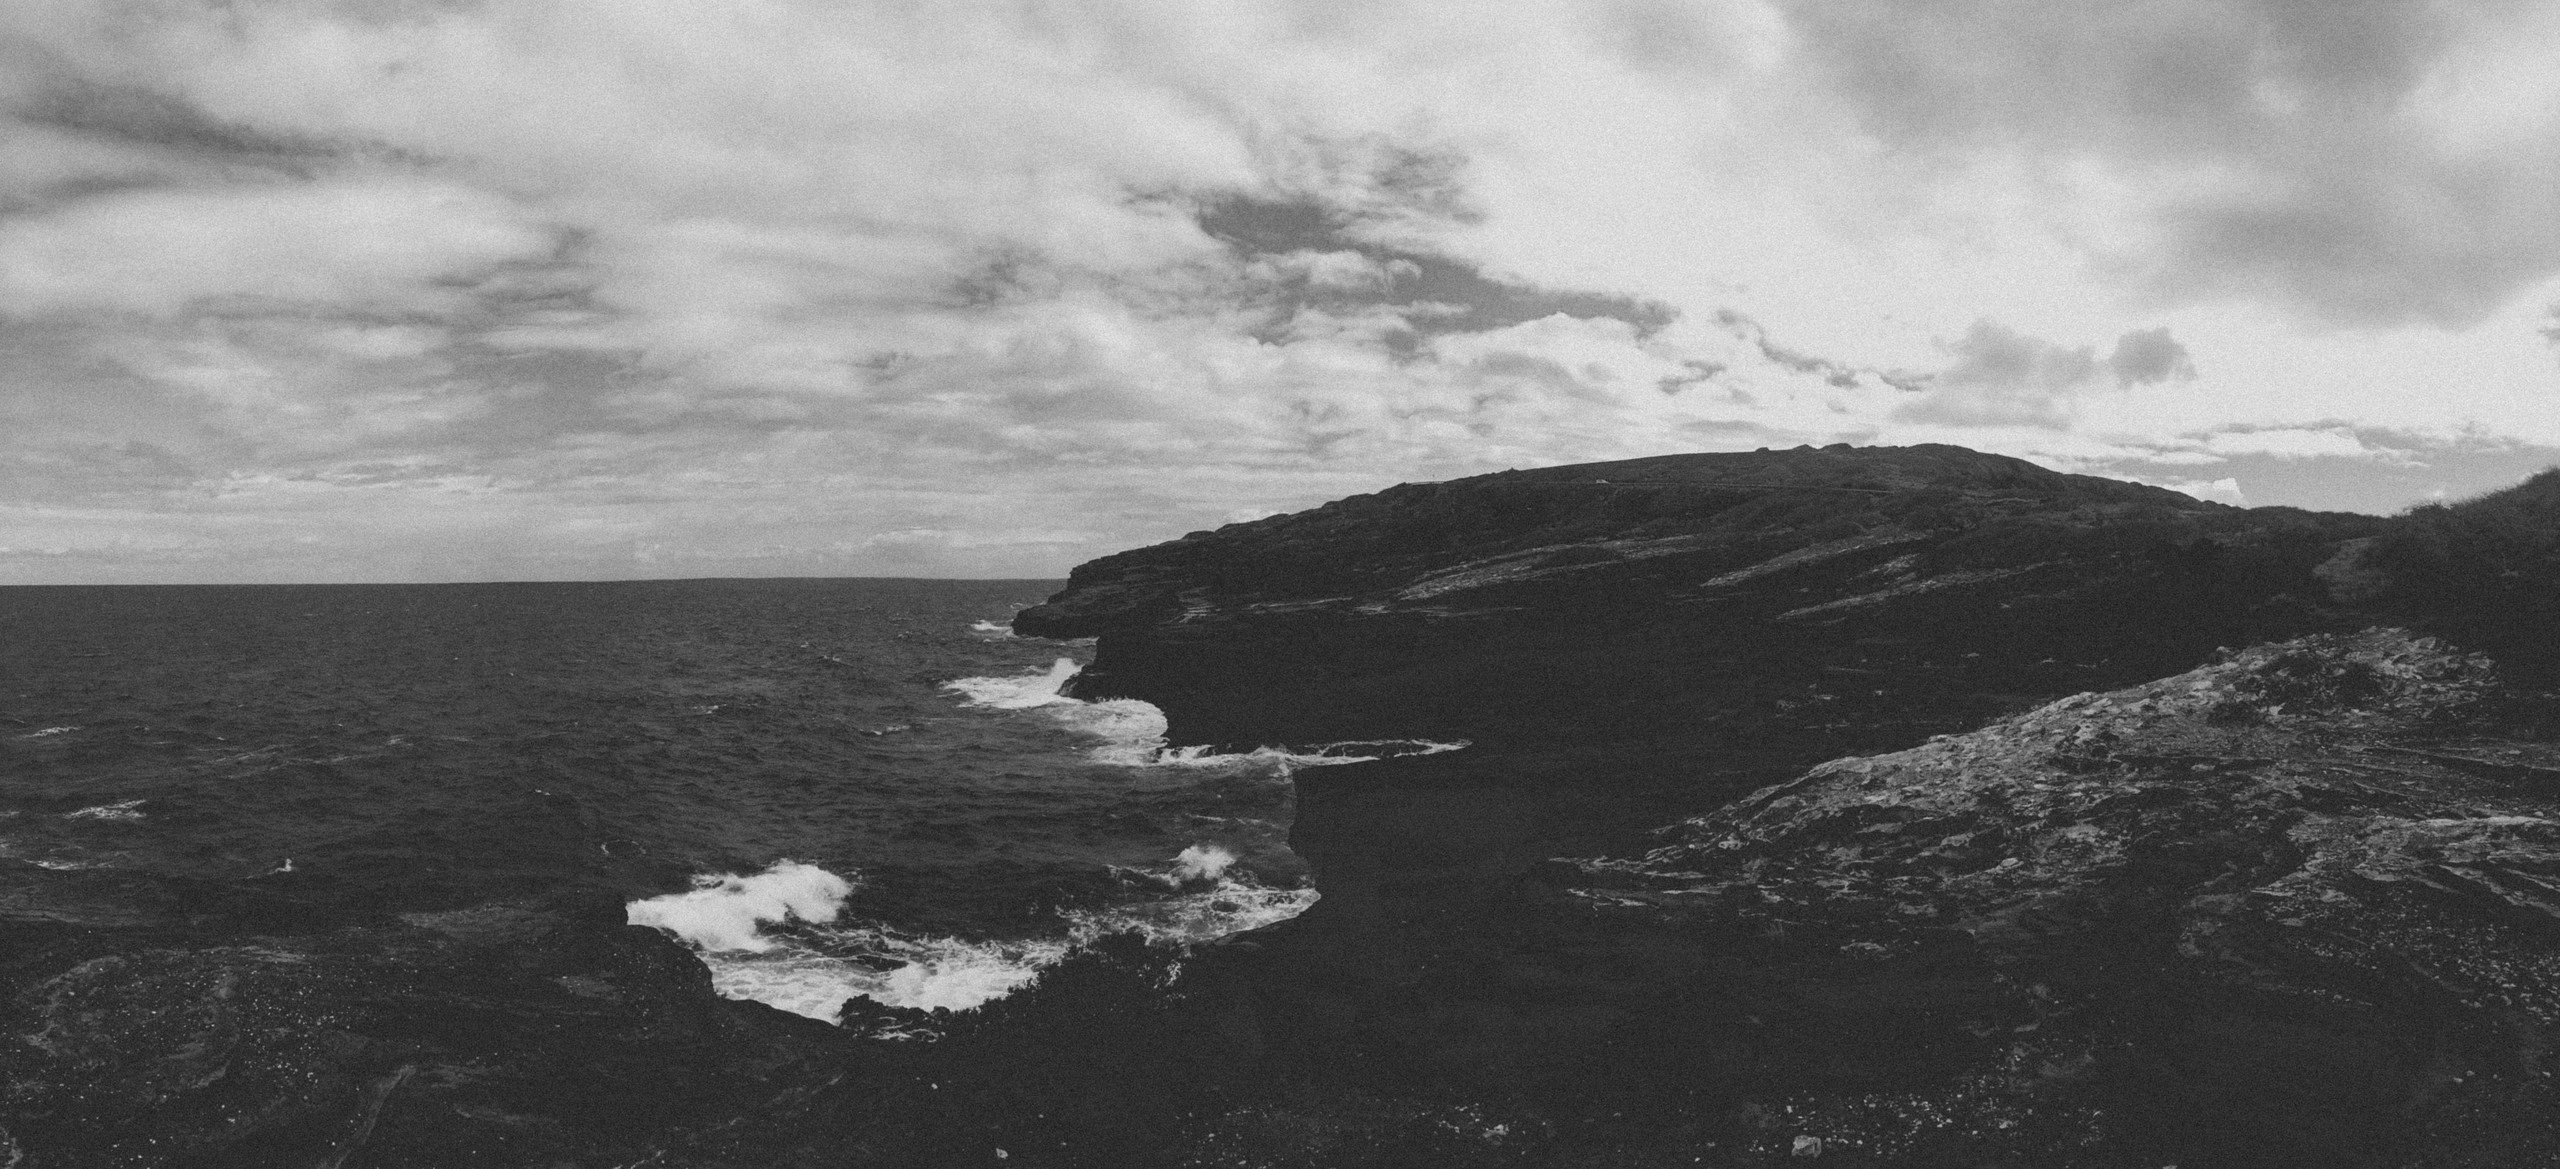
sea, coast, ocean, horizon, cloud, black and white, photography, wave, monochrome, terrain, monochrome photography, geological phenomenon